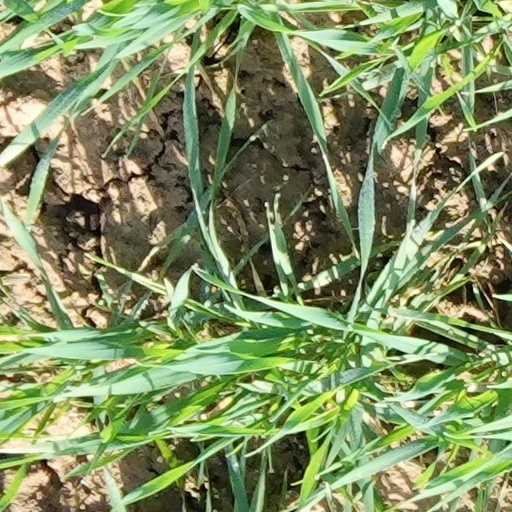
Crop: wheat